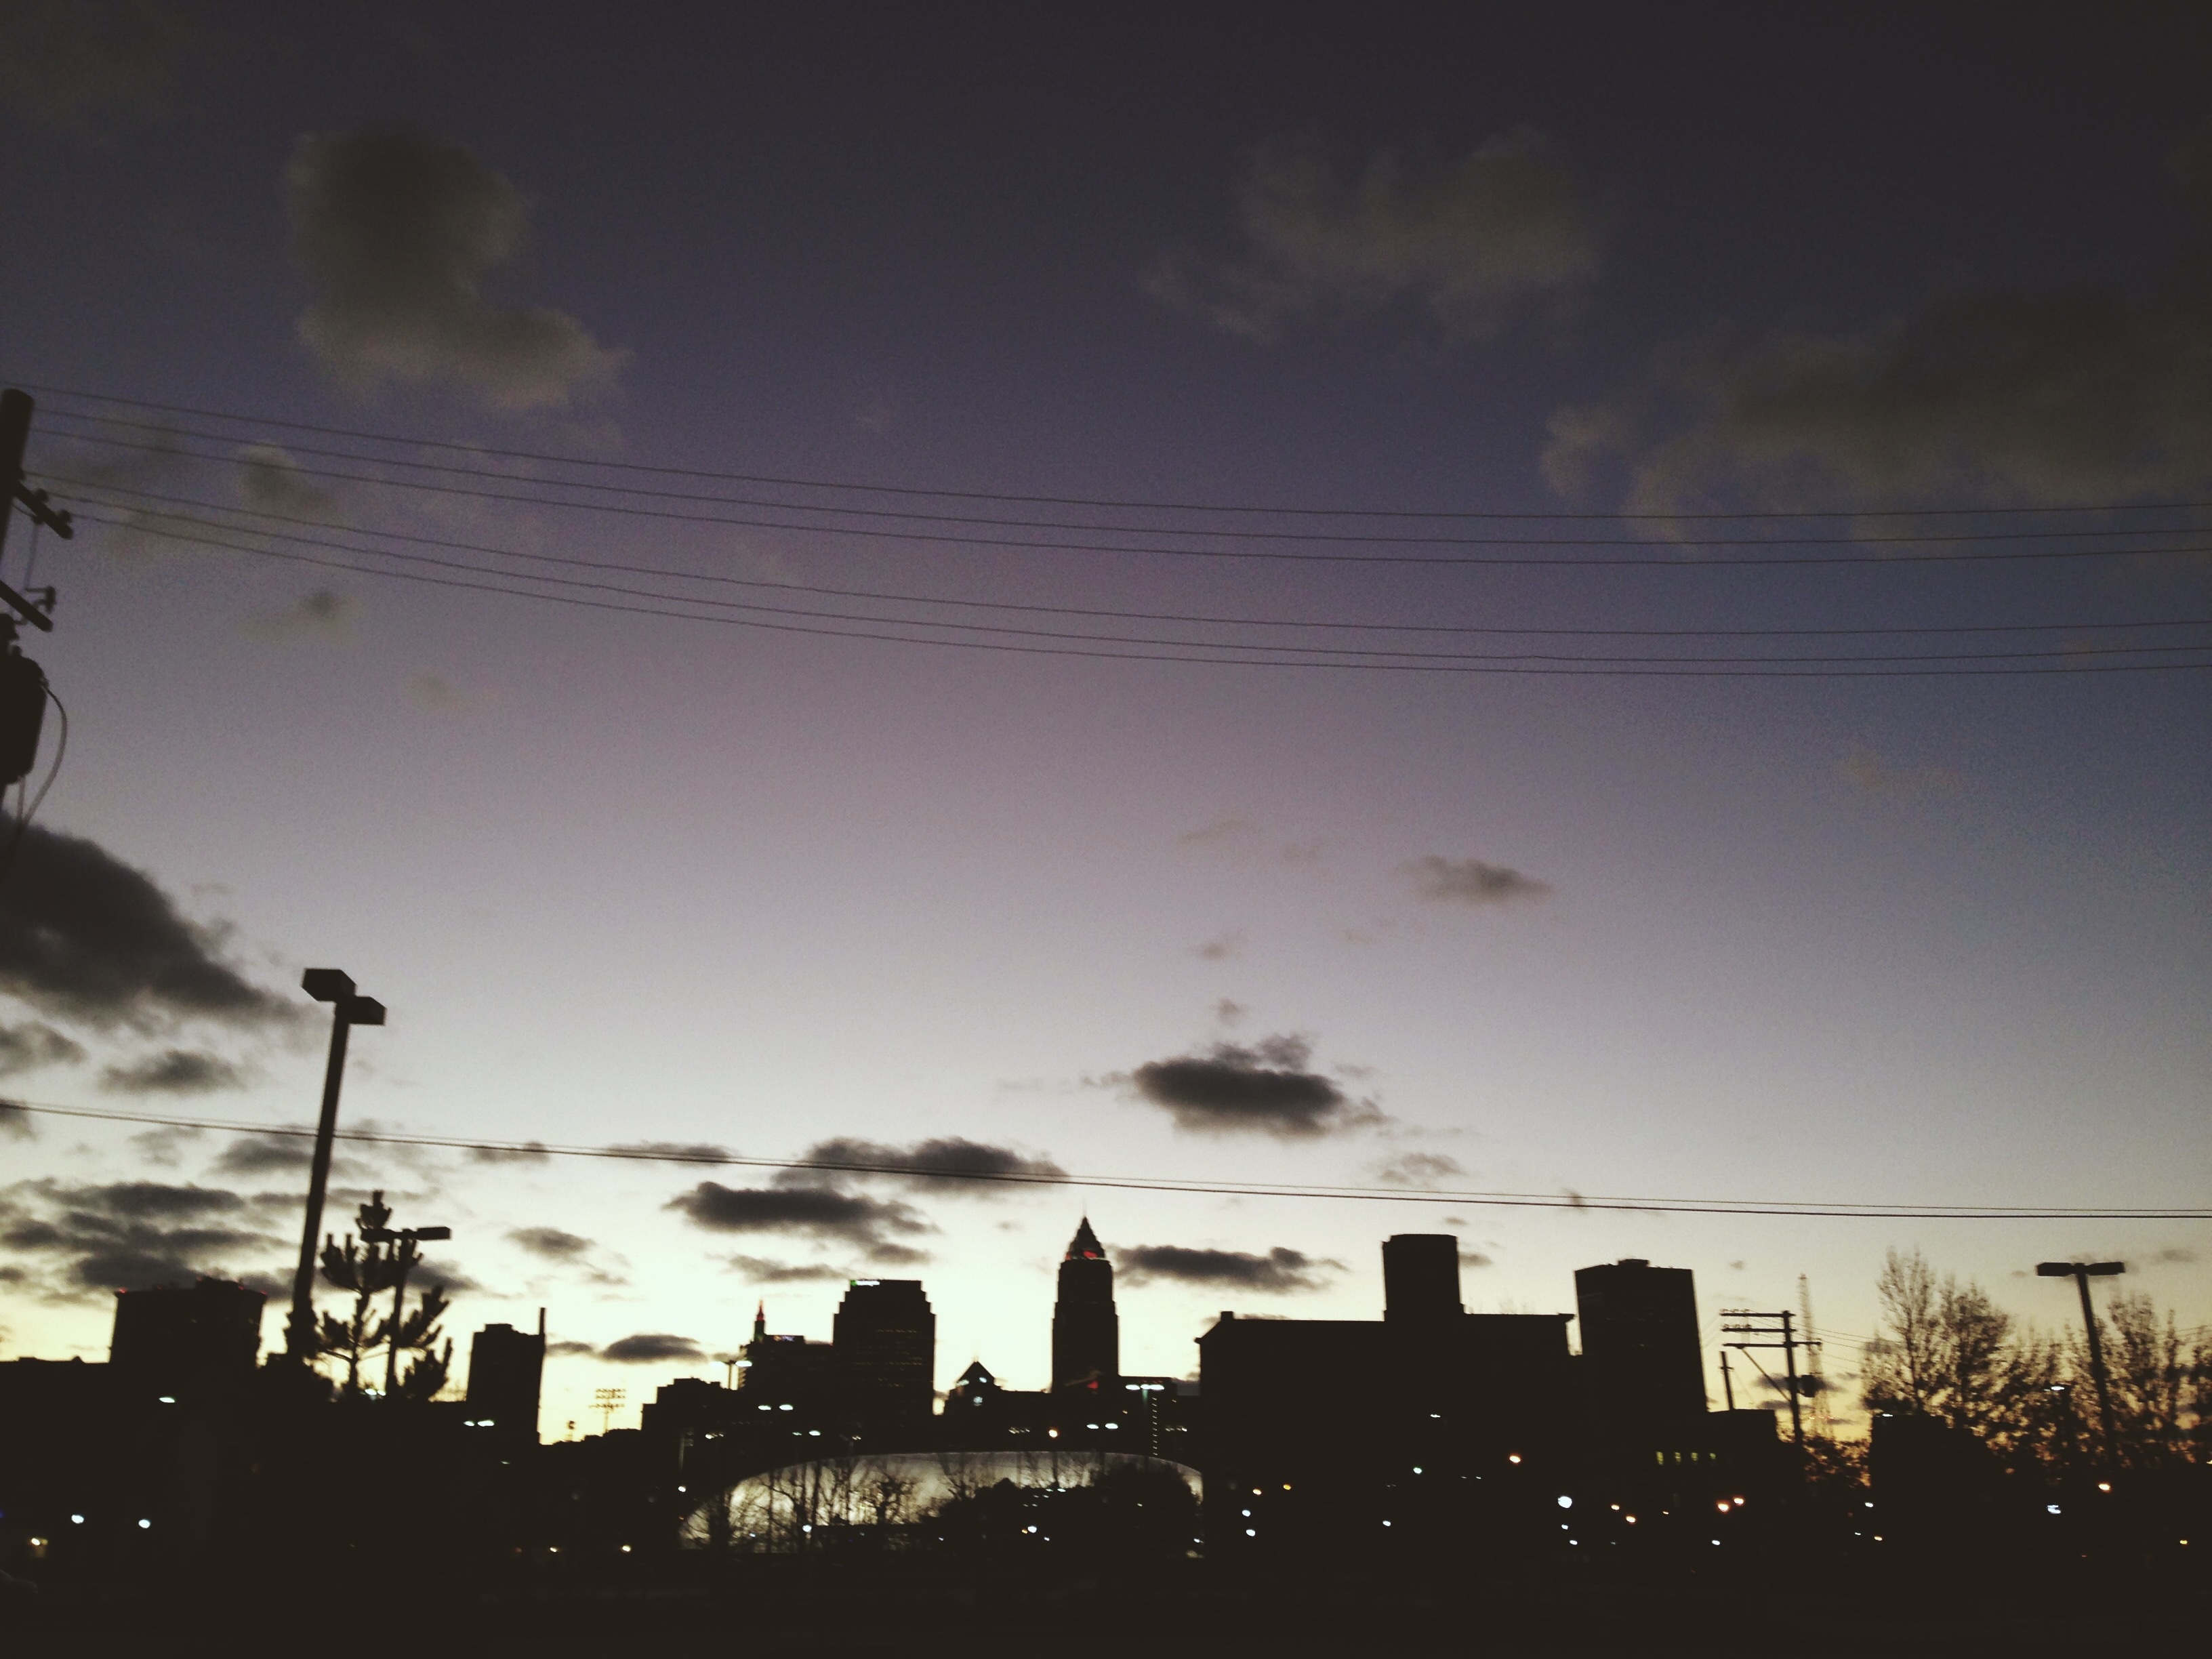
horizon, cloud, sky, sunrise, sunset, skyline, night, sunlight, morning, dawn, atmosphere, dusk, evening, darkness, meteorological phenomenon, atmospheric phenomenon, atmosphere of earth